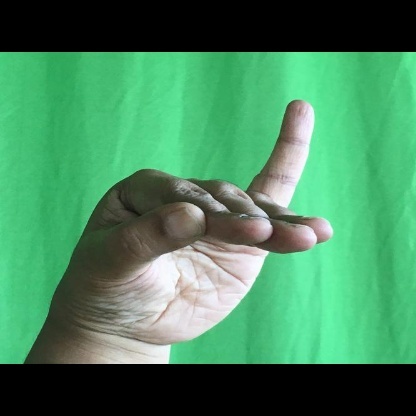
Mudra: Hamsapaksha